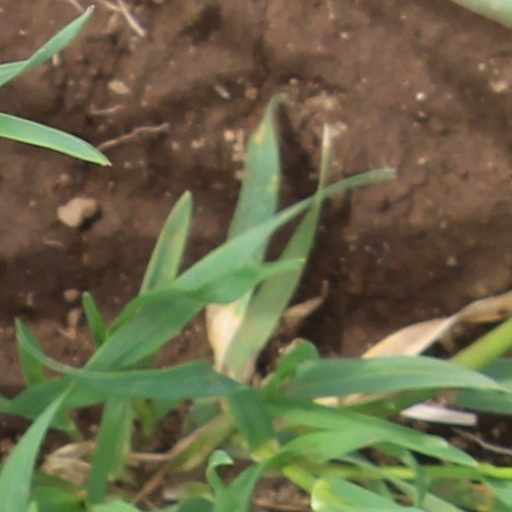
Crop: wheat